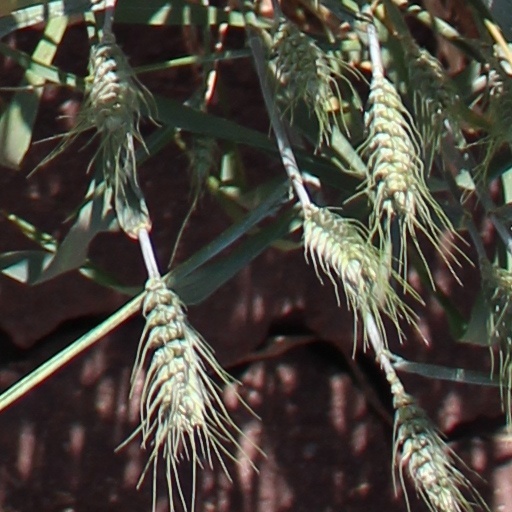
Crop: wheat